List of volcanoes in Spain

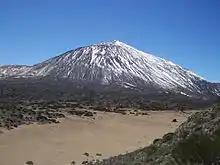
Teide, the highest point in Spain

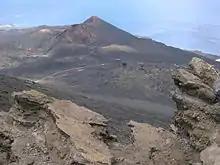
Teneguía was the source of the last volcanic eruption in 1971 on Spanish soil until 2021.

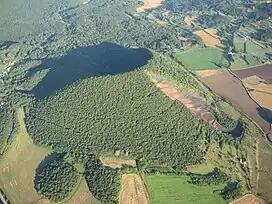
Aerial view of the Croscat volcano.

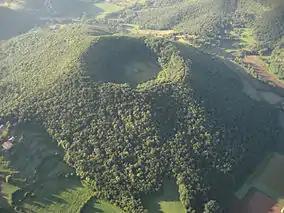
Aerial view of the Santa Margarida Volcano.

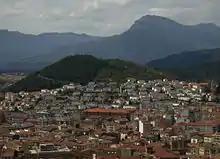
Montolivet Volcano in Olot.

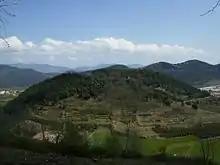
Garrinada Volcano in Olot.

There are 40 volcanoes at the "comarca" of the Garrotxa, 38 of which are part of the Zona Volcànica de la Garrotxa Natural Park.